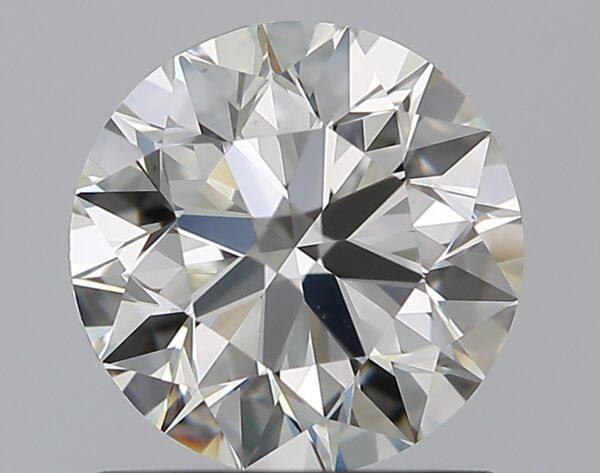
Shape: round
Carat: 1.2
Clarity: VS1
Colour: I
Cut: EX
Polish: EX
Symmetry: EX
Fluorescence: N
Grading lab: GIA
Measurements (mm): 6.72 x 6.77 x 4.24